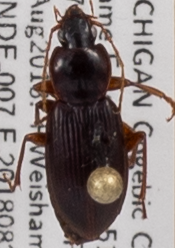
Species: Synuchus impunctatus
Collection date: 2018-08-22
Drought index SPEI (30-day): -0.842
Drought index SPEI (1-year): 0.32
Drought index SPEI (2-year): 1.578